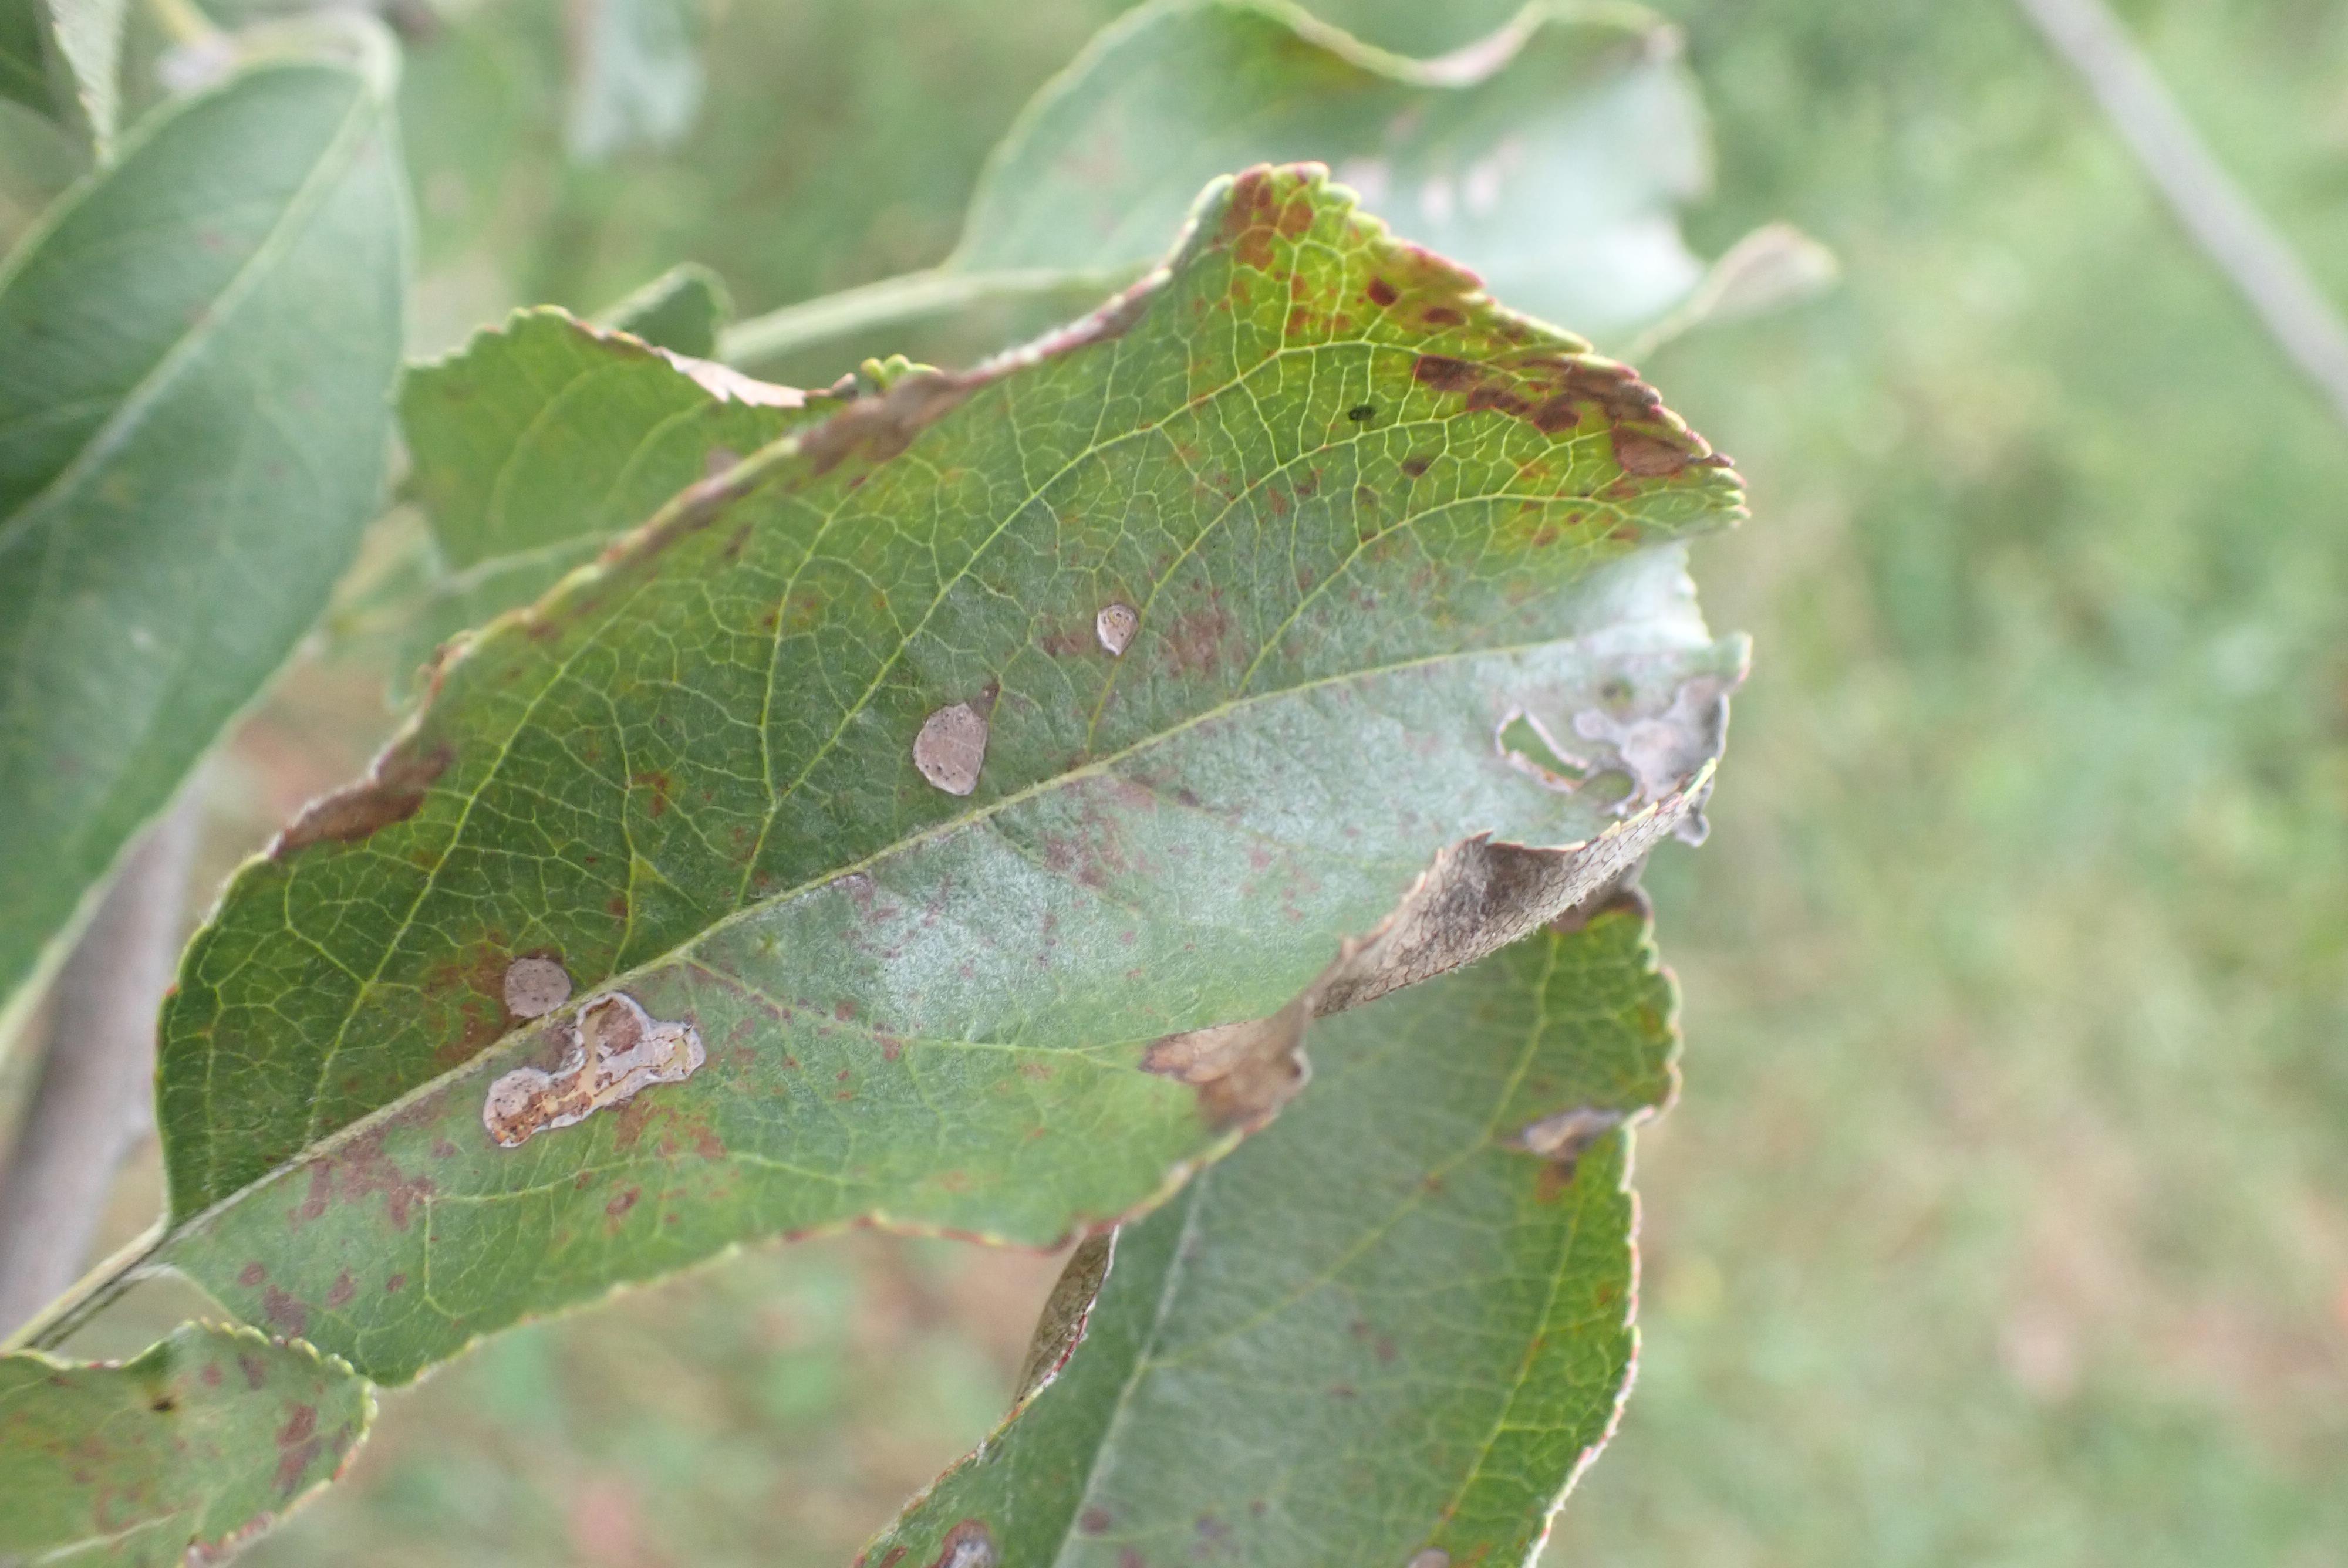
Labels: complex